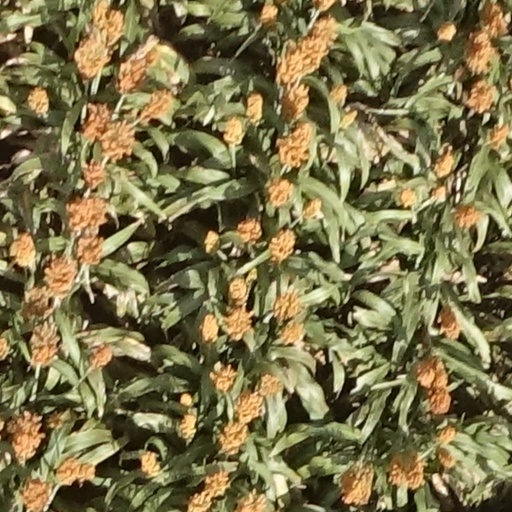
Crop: sorghum